Joshua Kimmich

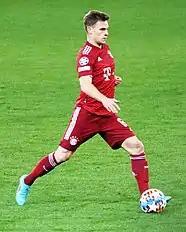
Kimmich playing for Bayern in 2022

Kimmich started the 2020–21 season by acquiring the number 6 shirt, after Thiago Alcântara, who had worn it for seven years, departed for Liverpool. In addition, he transitioned to the defensive midfielder position under coach Hansi Flick. On 30 September 2020, he scored the winning goal in a 3–2 win over Borussia Dortmund in the 2020 DFL-Supercup. On 27 October, he netted the decisive goal in a 2–1 away victory over Lokomotiv Moscow in the 2020–21 UEFA Champions League.